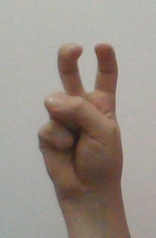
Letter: toot